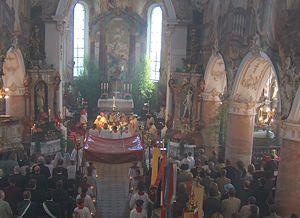
Scheer est une ville située en République fédérale d'Allemagne dans le Land du Bade-Wurtemberg.